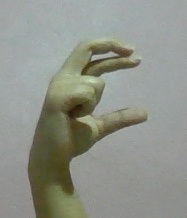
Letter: thal